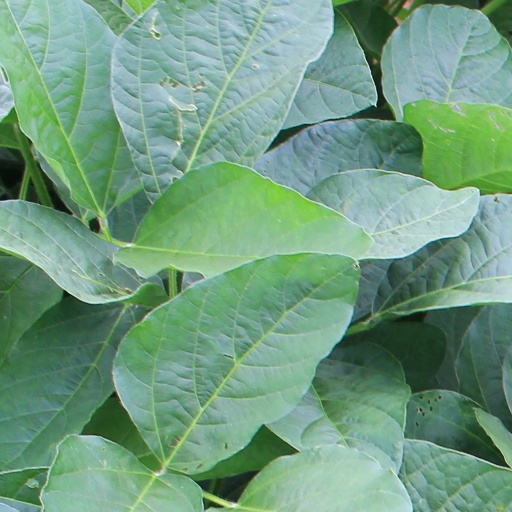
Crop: soybean